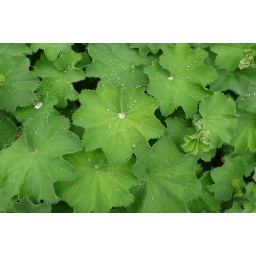
Water on a green plant in Scotland; it sometimes rains here.